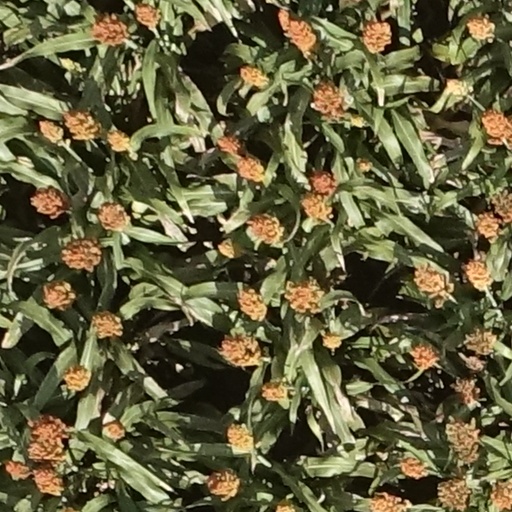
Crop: sorghum